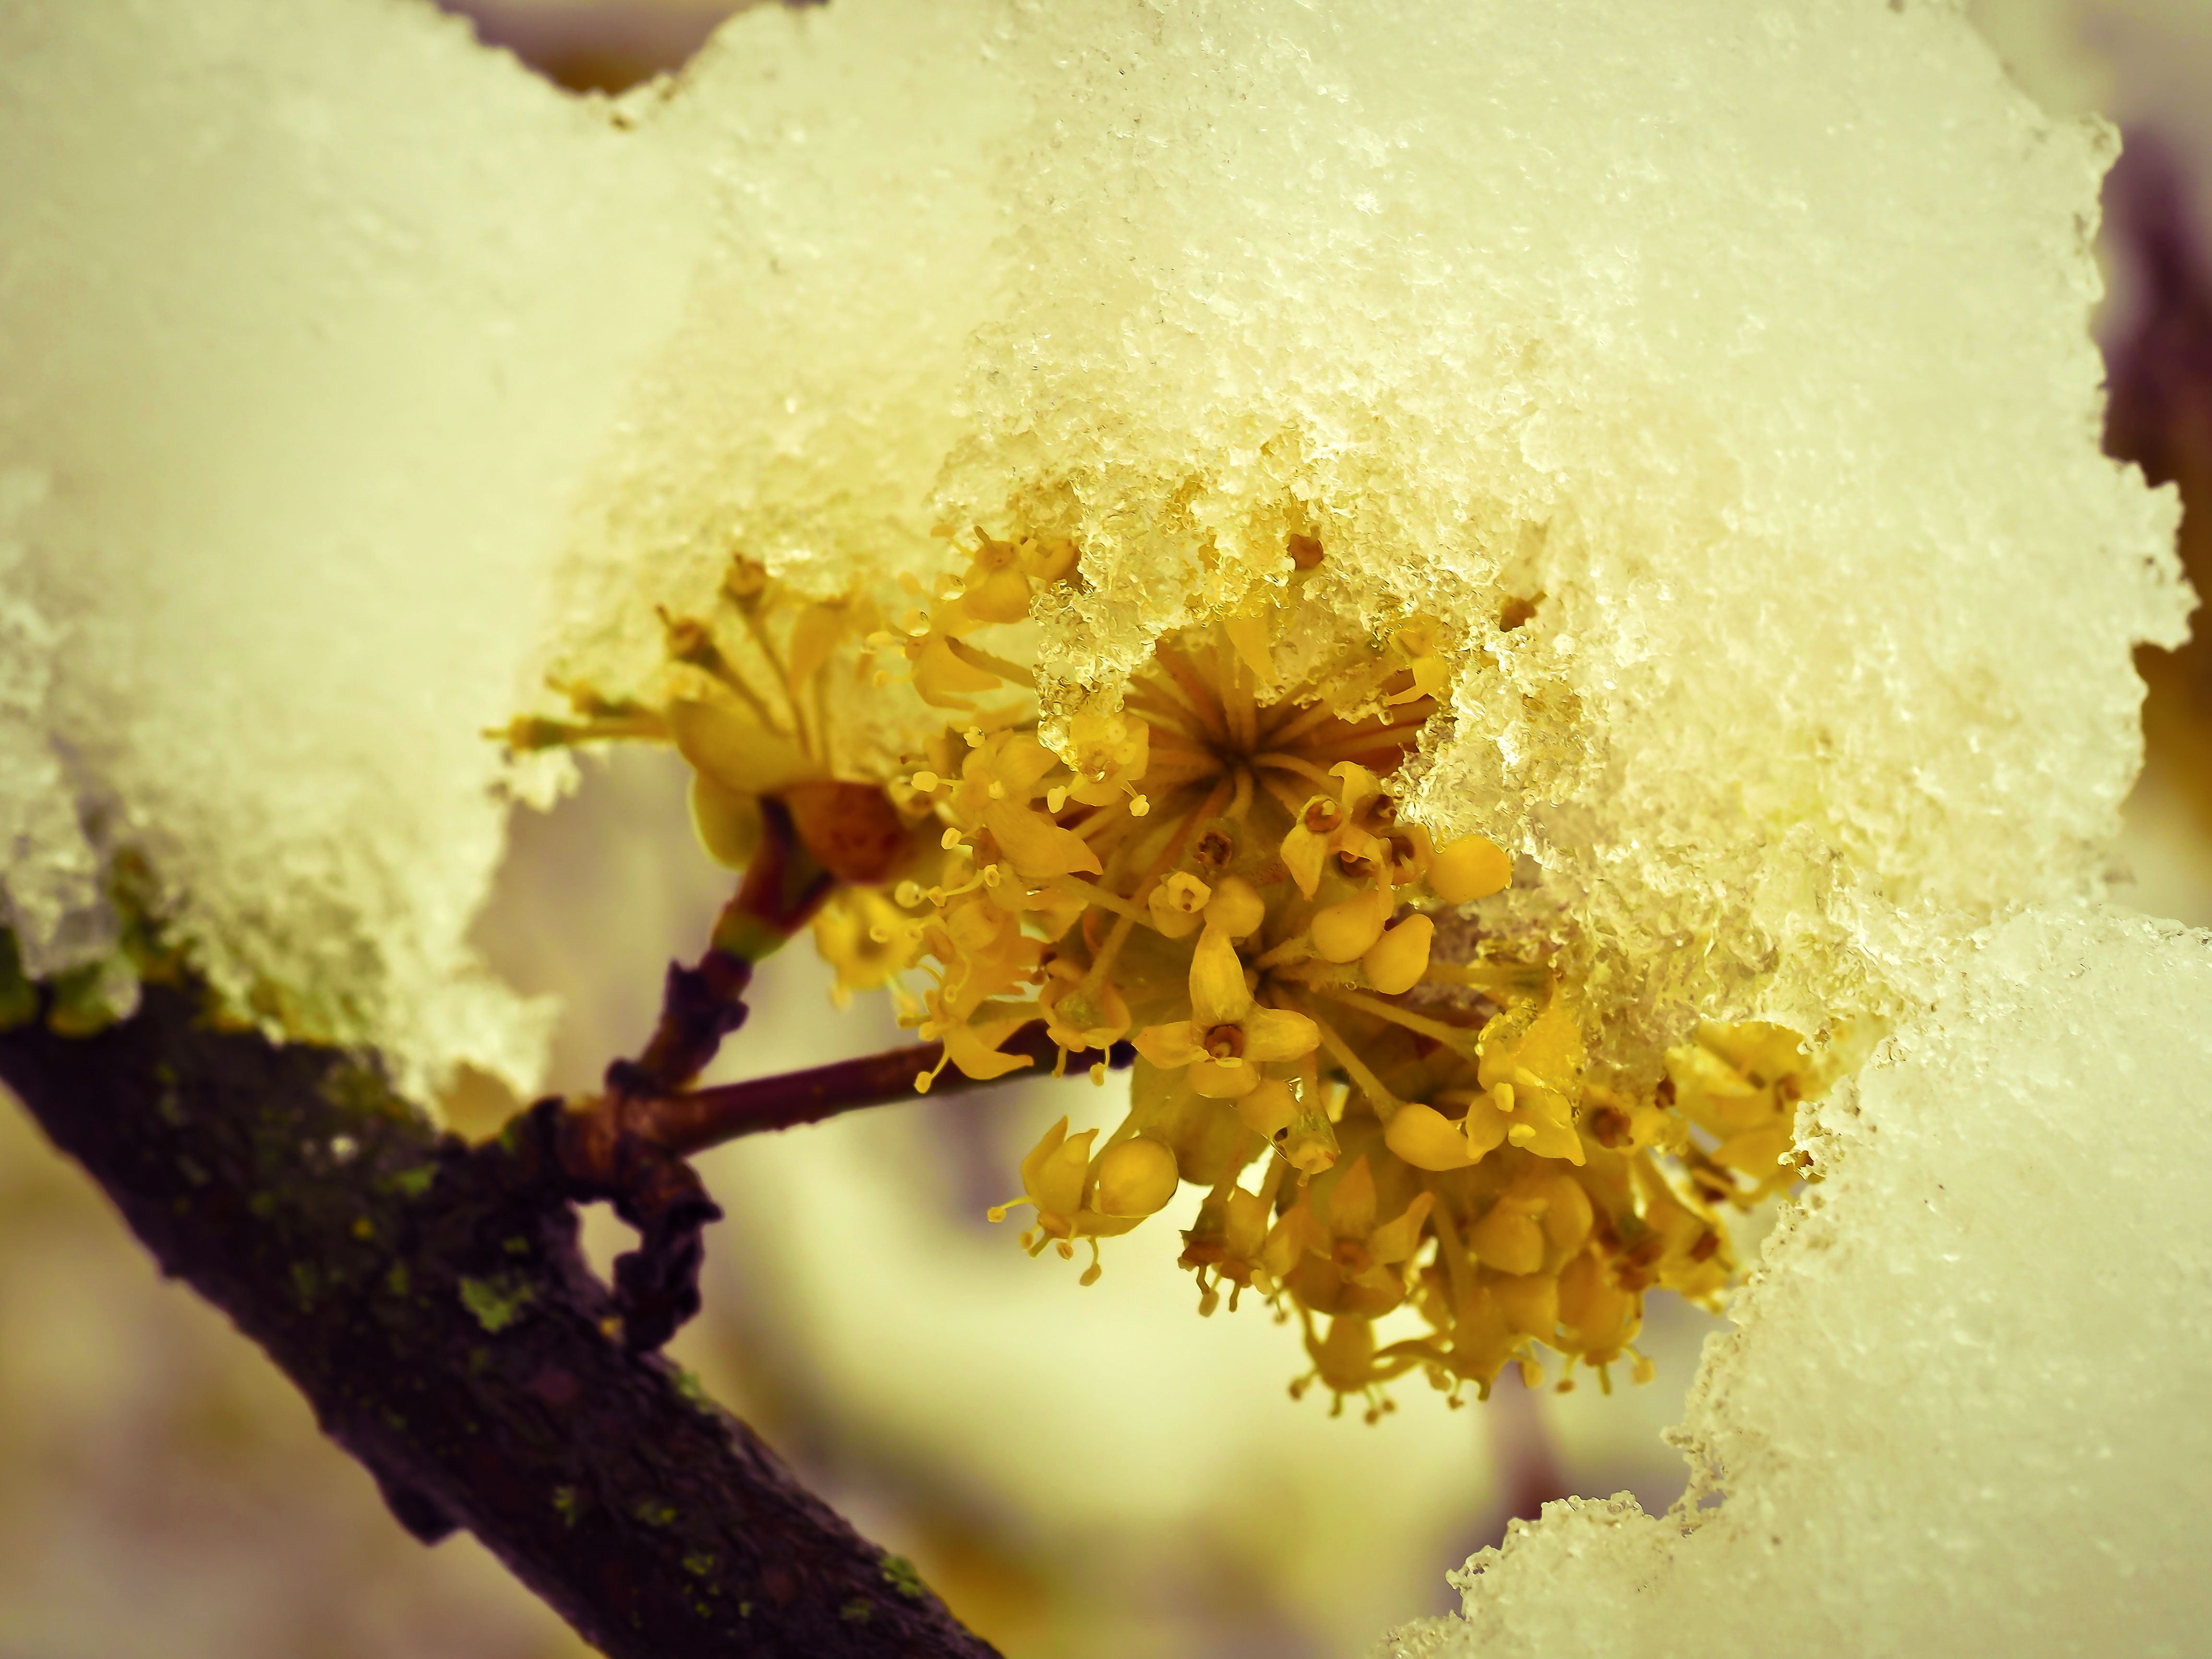
nature, blossom, snow, winter, plant, leaf, flower, bloom, frost, food, produce, snowy, yellow, close, snowfall, close up, coconut, new zealand, sweetness, first snow, macro photography, flavor, coldsnap